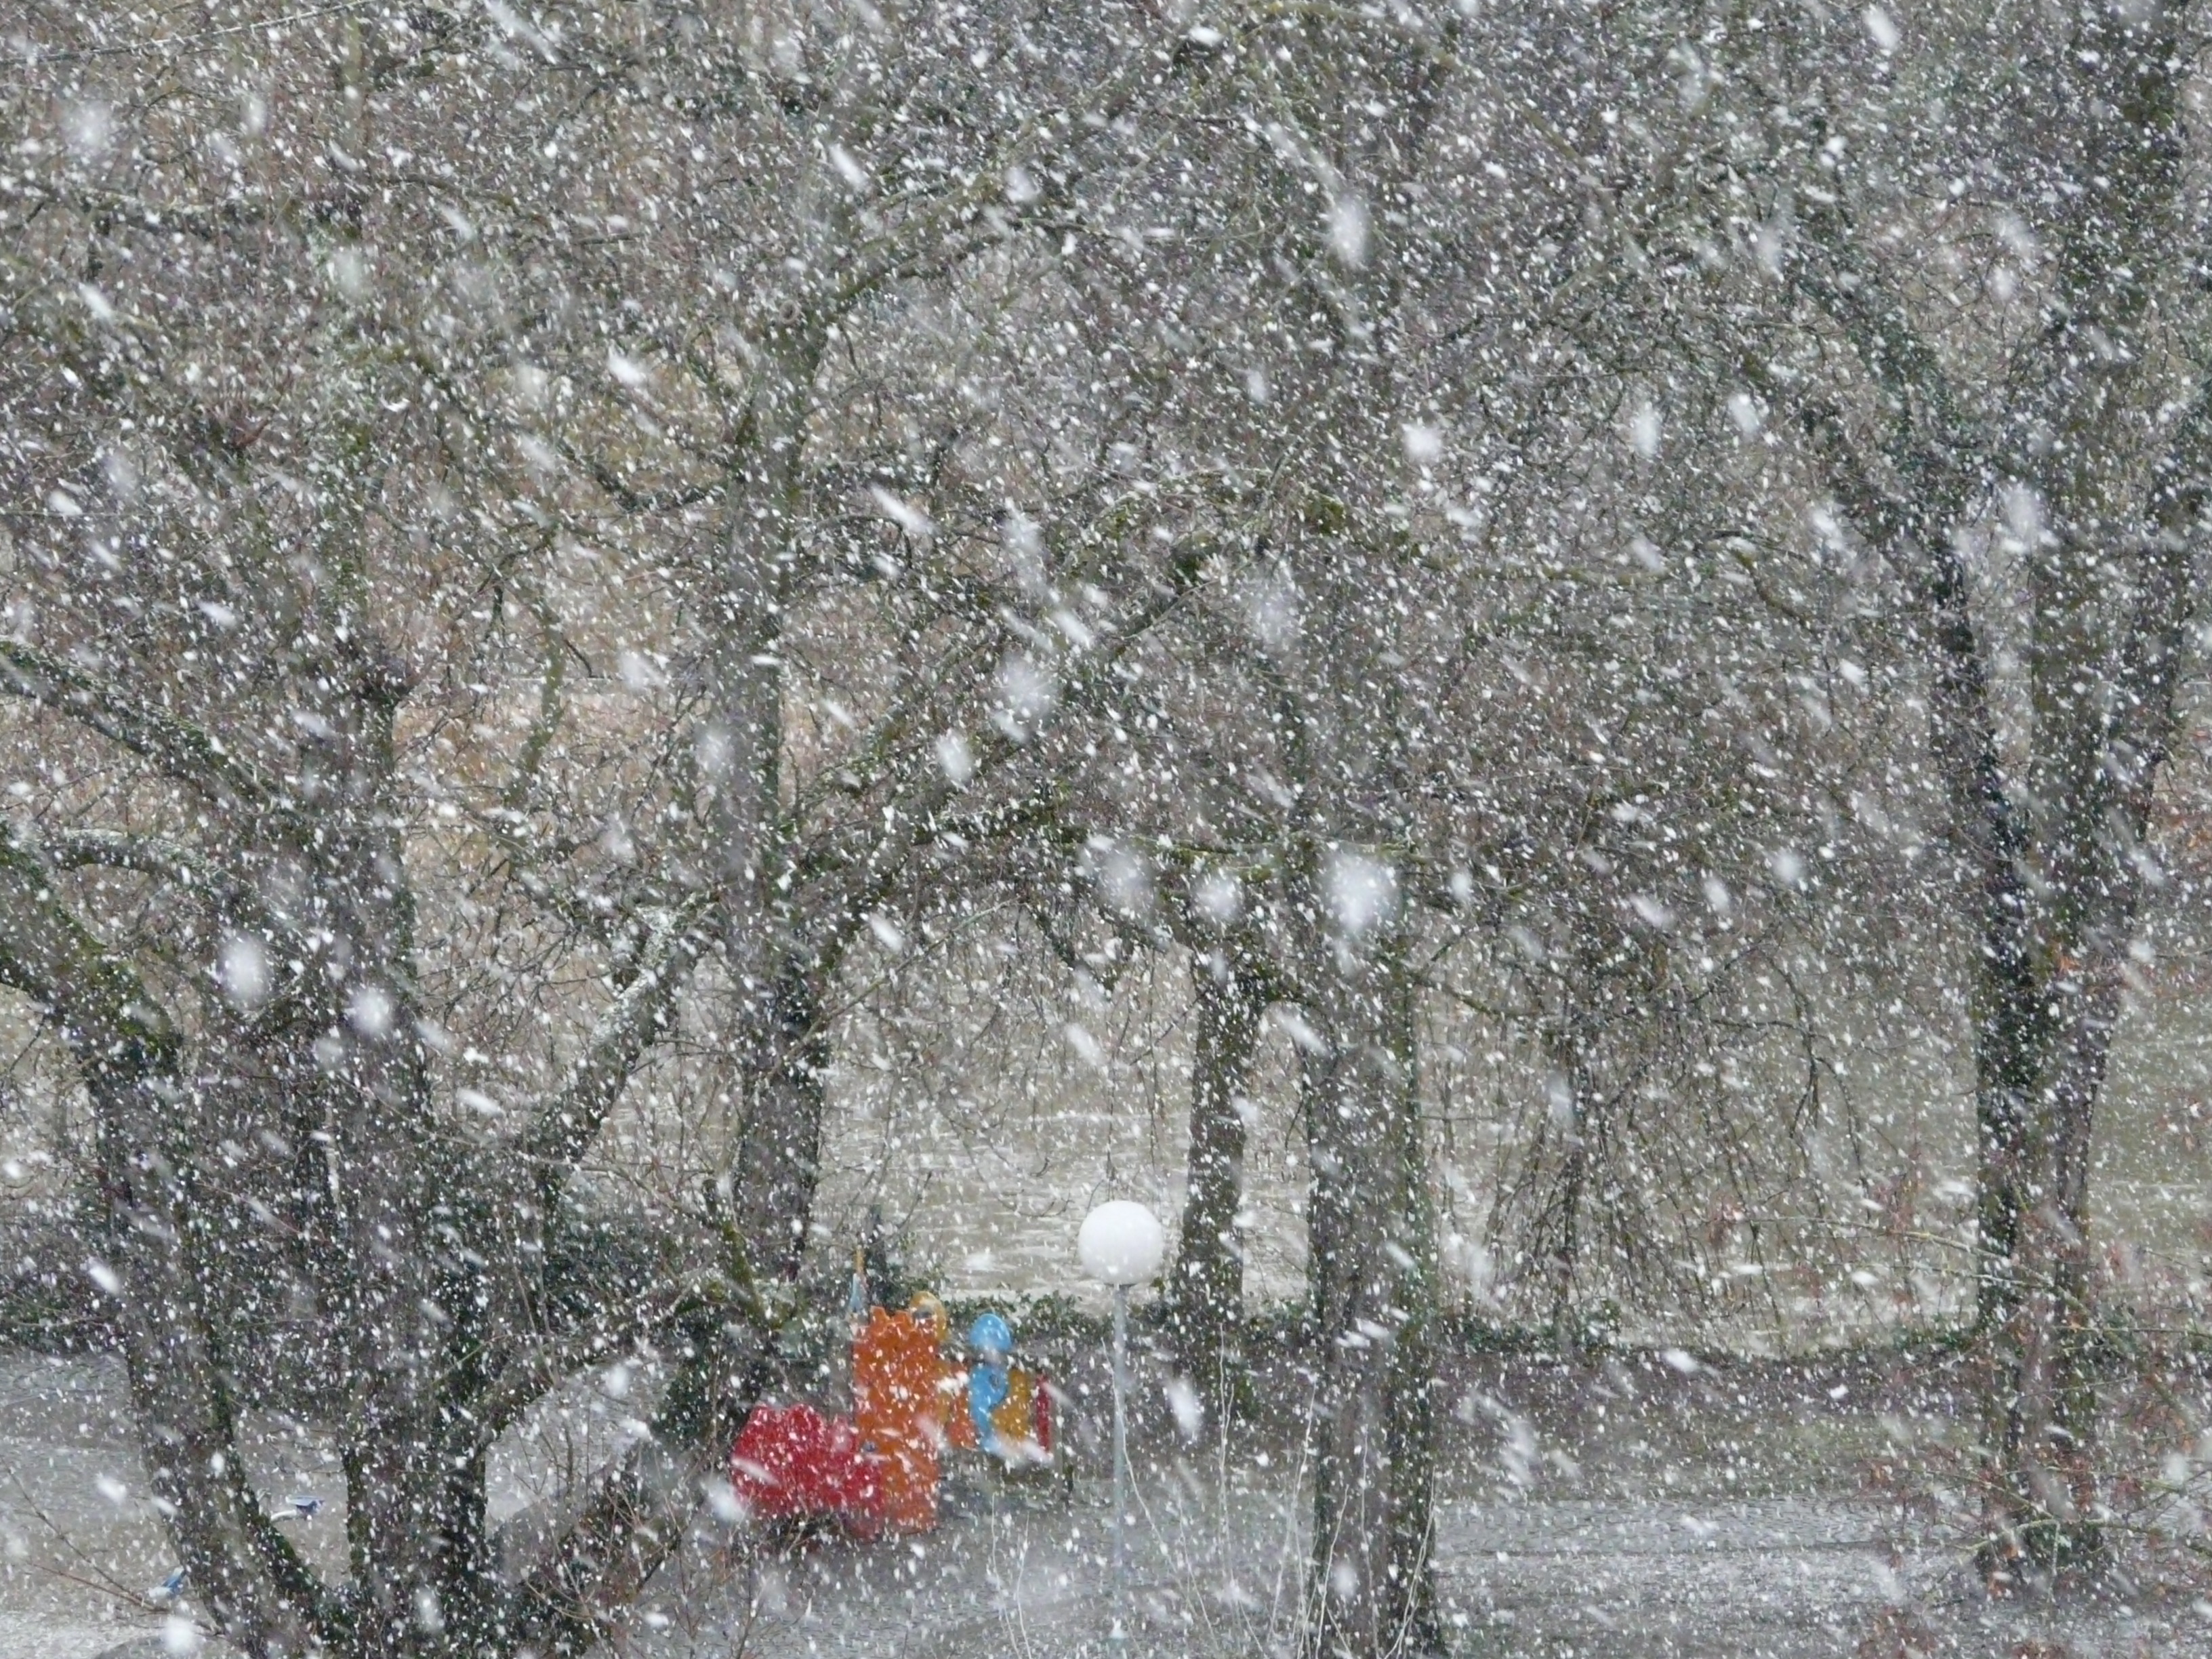
tree, branch, snow, cold, winter, white, frost, wall, ice, weather, flake, snowfall, trees, icy, overview, blizzard, bad, winter dream, snowflakes, freezing, snow storms, rain and snow mixed